Felix Philipp Kanitz

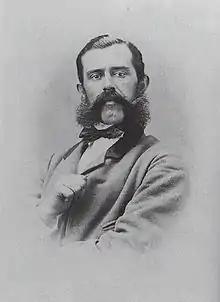
Photography from ca. 1865.

Felix Philipp Kanitz (. 2 August 1829 – 8 January 1904) was an Austro-Hungarian naturalist, geographer, ethnographer, archaeologist, painter and author of travel notes, of Jewish heritage.